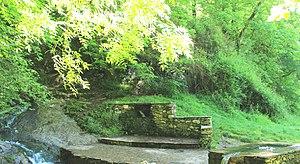
Fontaine d'Asté (Hautes-Pyrénées)
Asté est une commune française située dans le département des Hautes-Pyrénées, en région Occitanie.